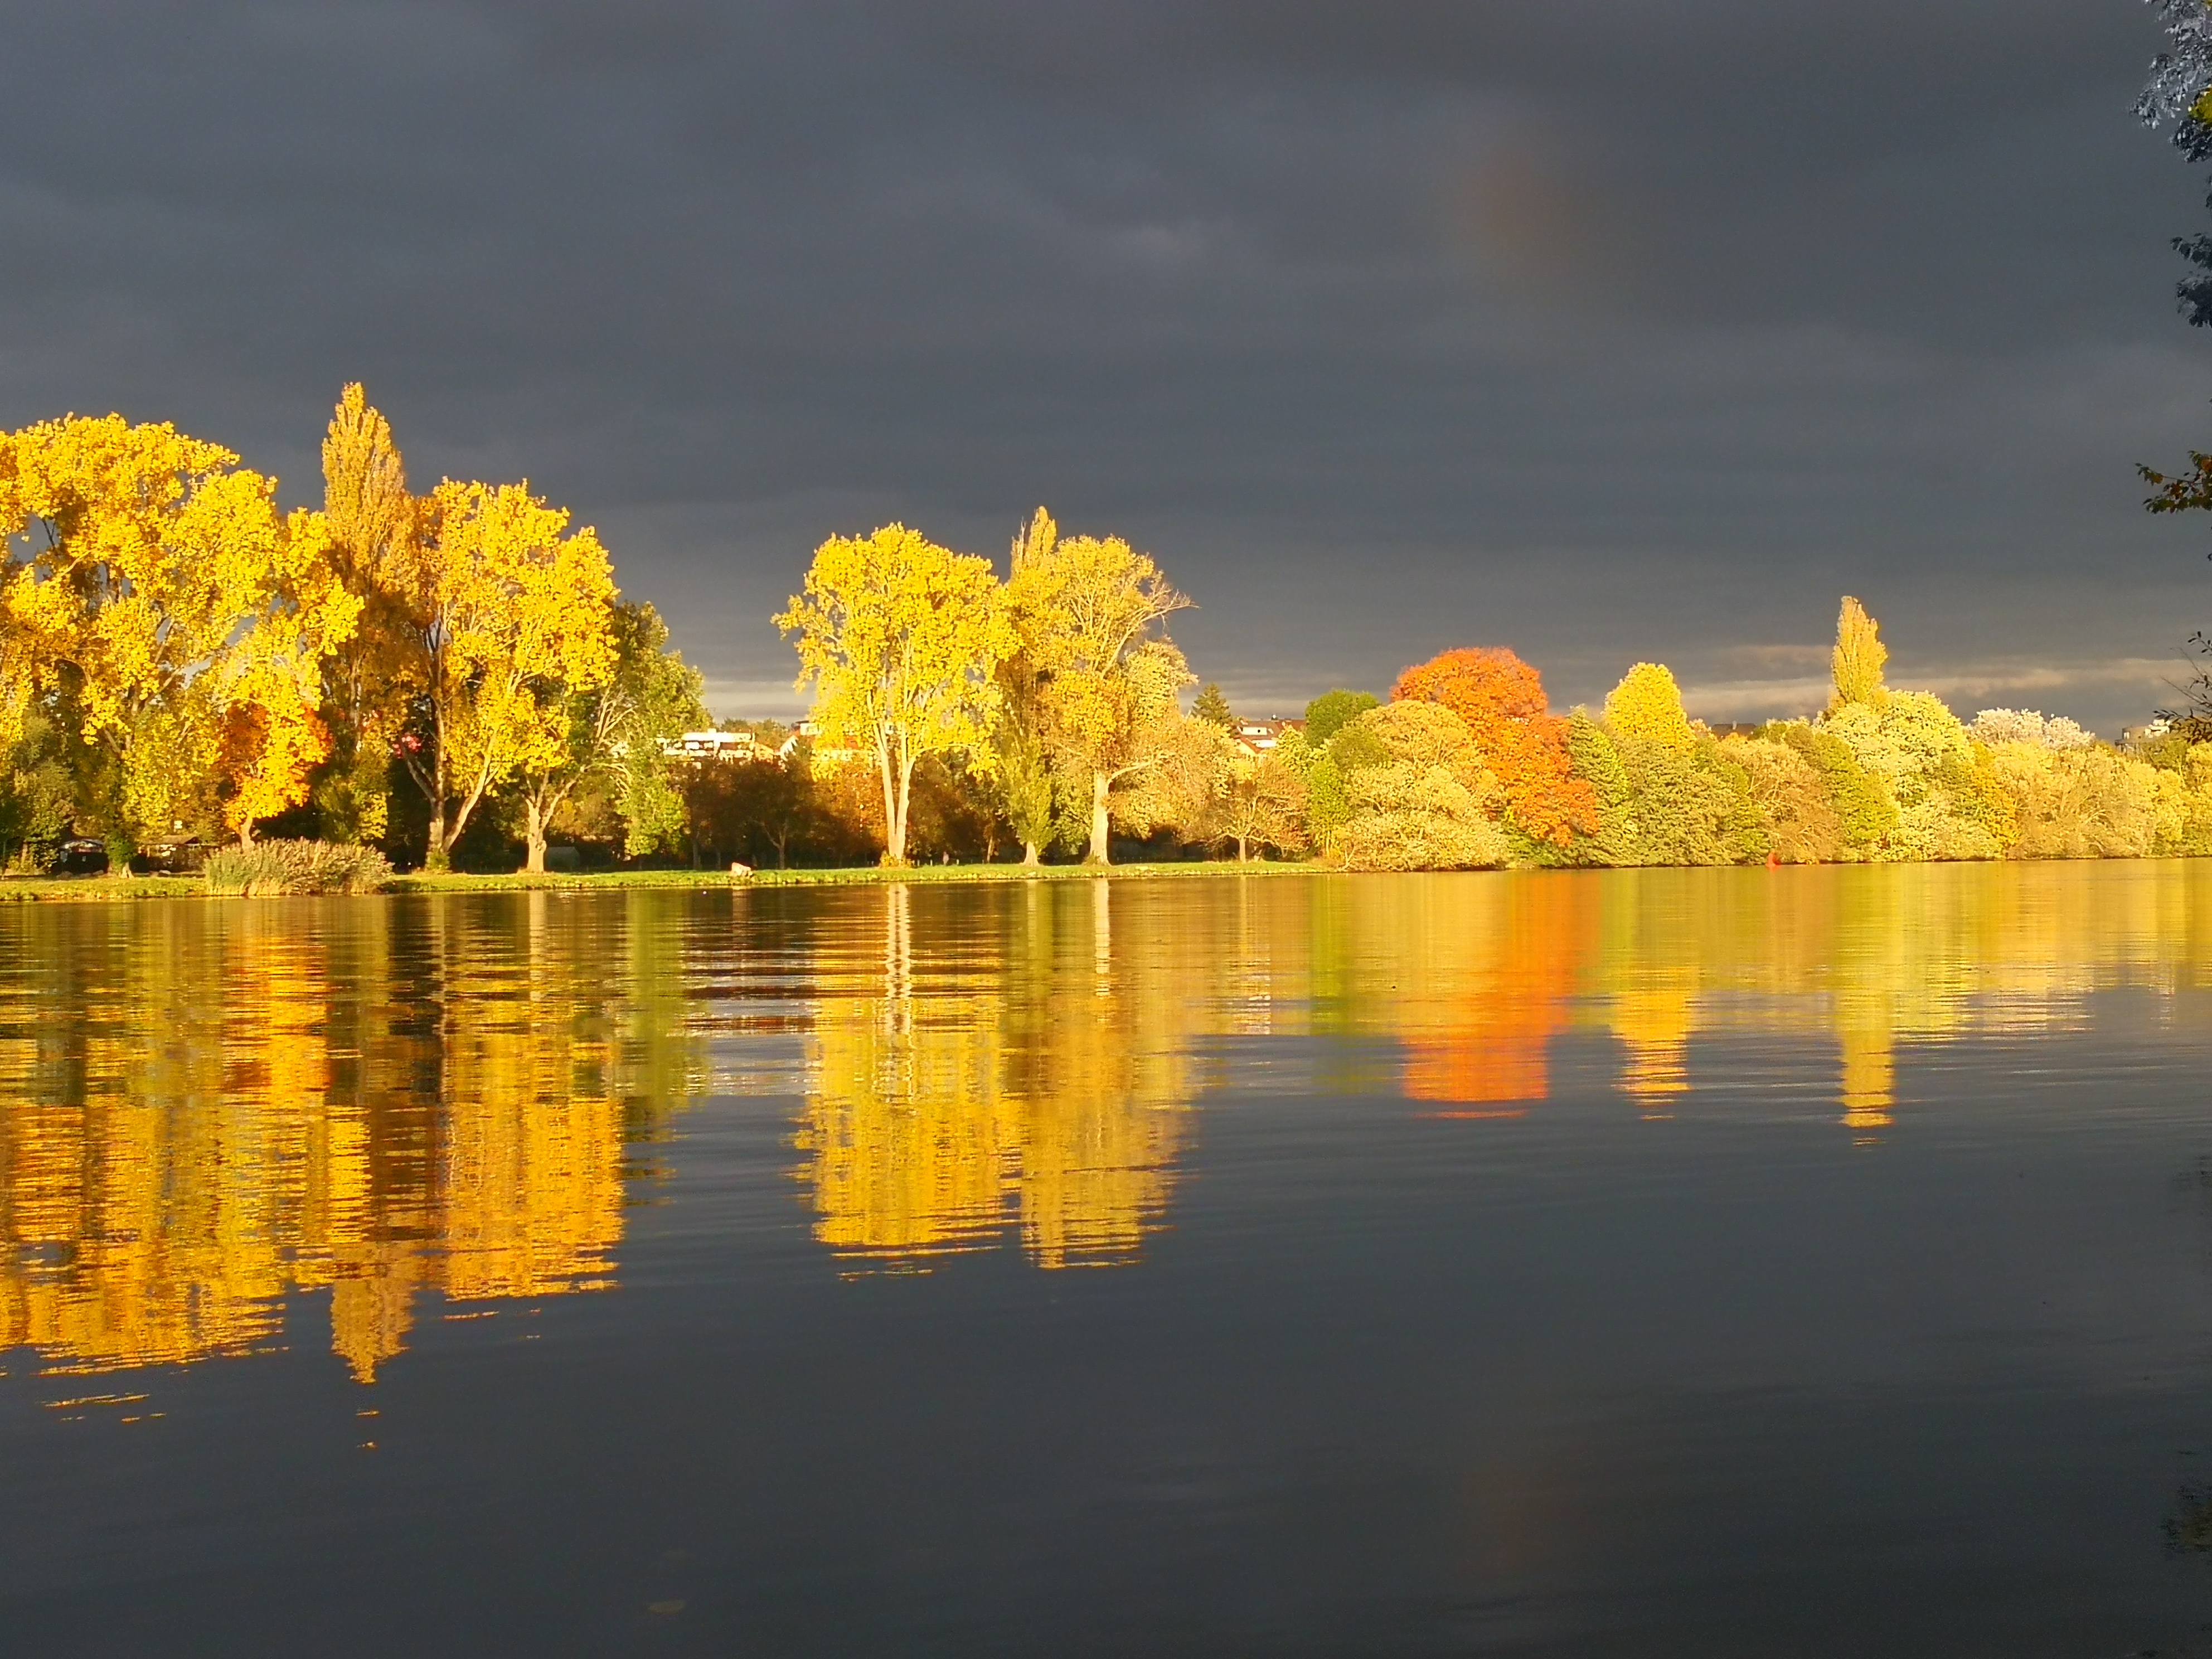
tree, water, cloud, sky, natural landscape, lake, watercourse, bank, lacustrine plain, horizon, landscape, plant, Tints and shades, calm, symmetry, shore, larch, reservoir, reflection, lake district, evening, forest, sunrise, pond, deciduous, wetland, loch, conifer, temperate broadleaf and mixed forest, autumn, dusk, tropics, sunset, night, bayou, floodplain, sound, inlet, tarn, pine family